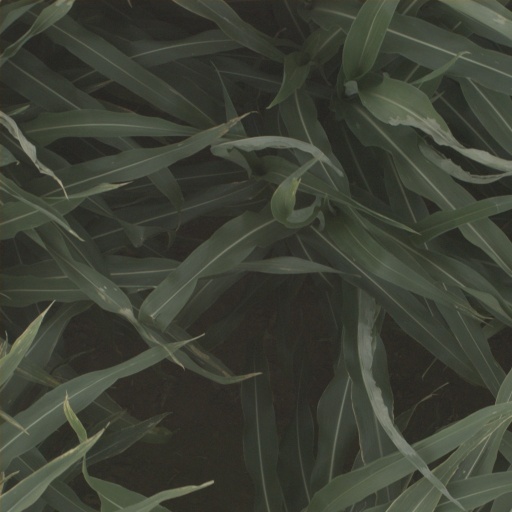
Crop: sorghum